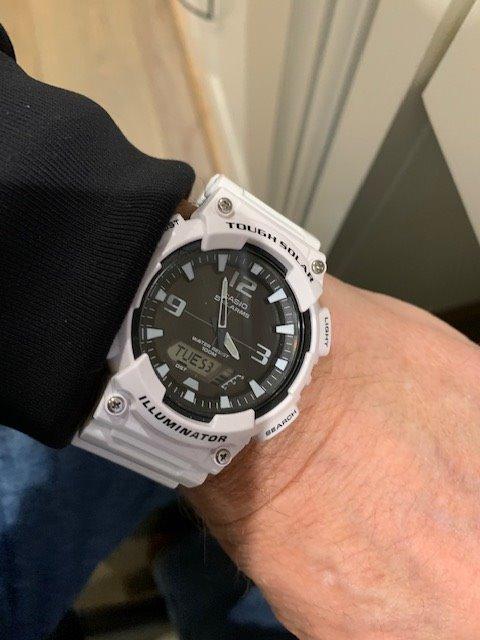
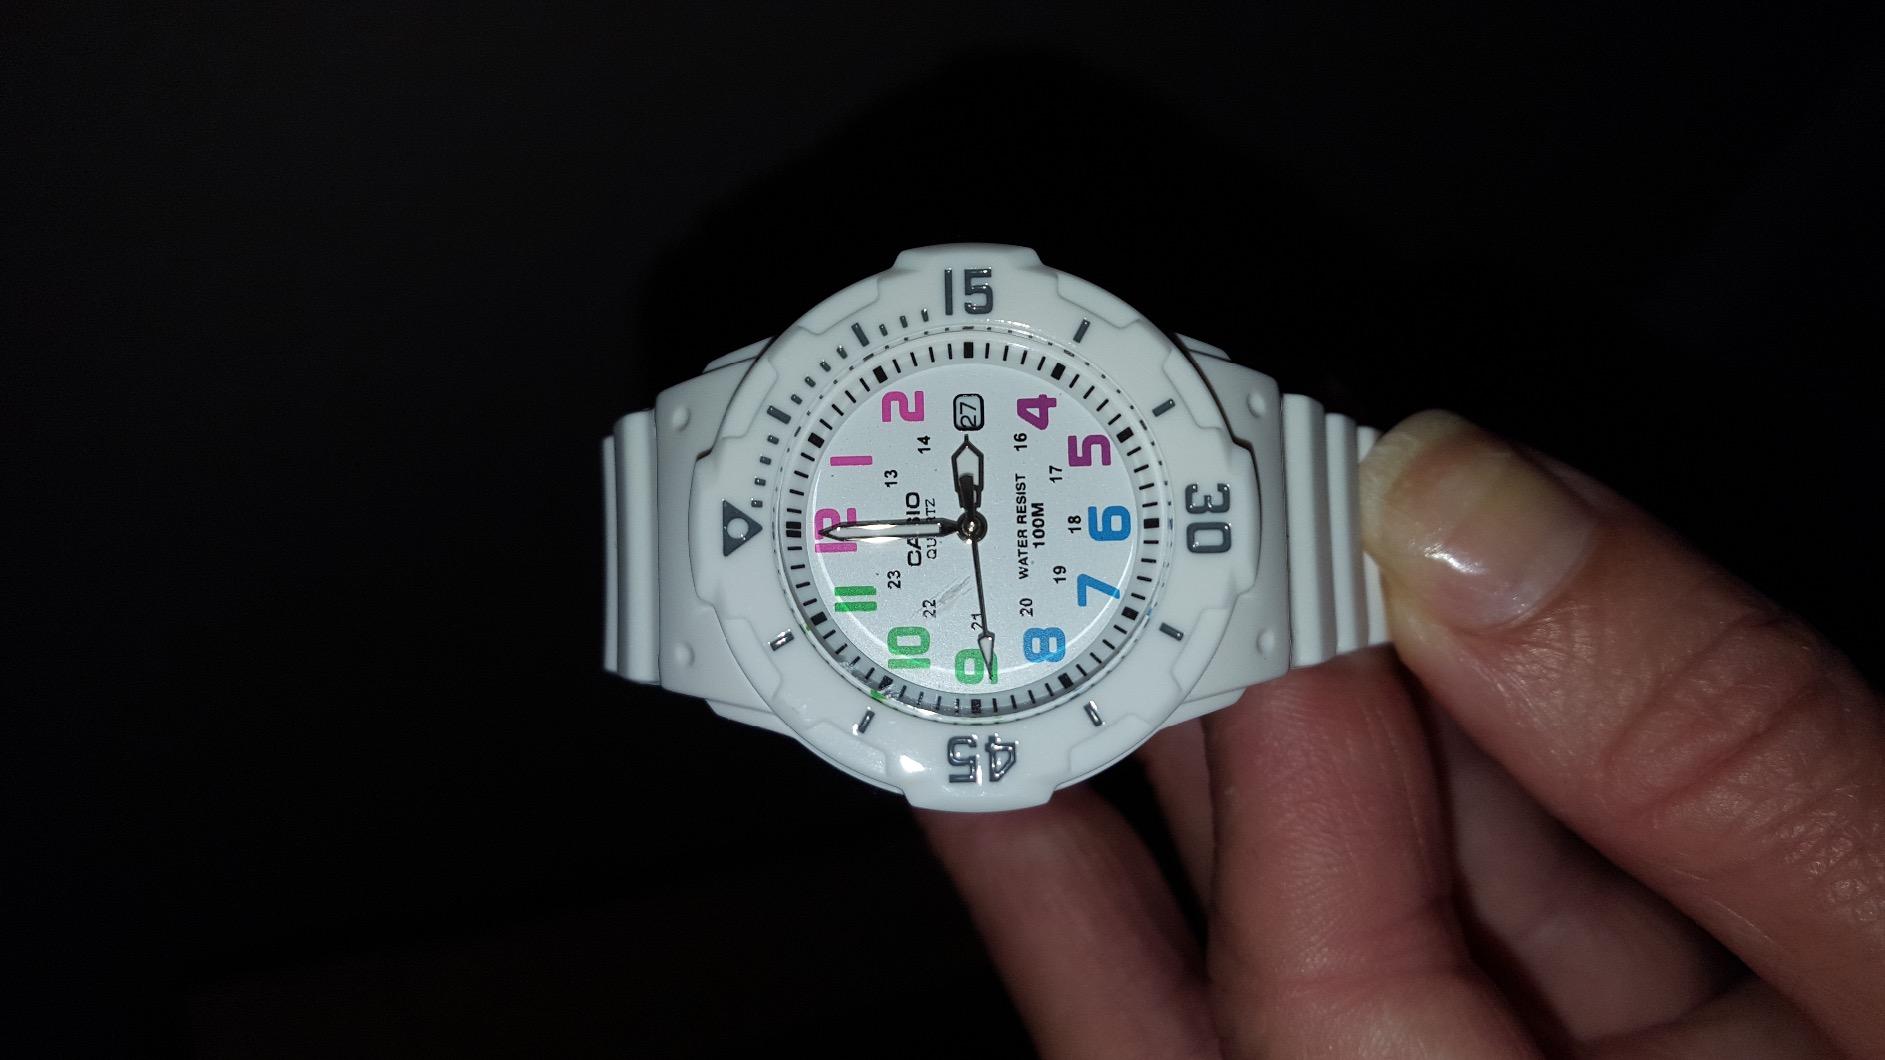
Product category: accessories_watch
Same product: no